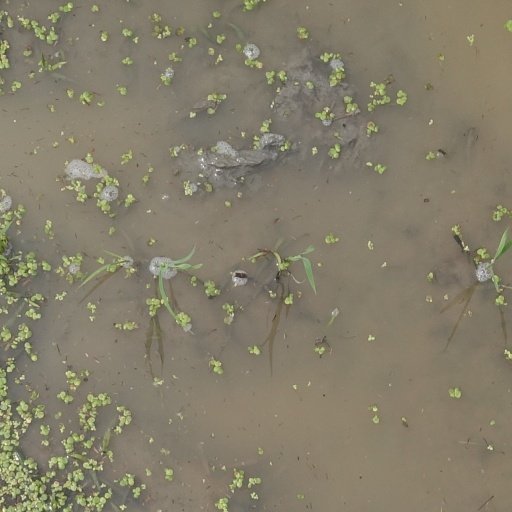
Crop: rice